Mundham

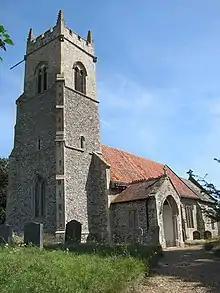
St Peter's church, Tower and Porch

This is also the first mention of St Peter's Church and Mundham Hall, originally St Peter's Church would have been owned and run by the Hall, as the concept of a parish church arrived with the Normans.